Joe Lhota

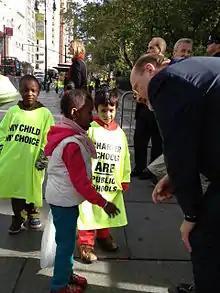
Lhota speaks to a child to march at a School Choice rally across the Brooklyn Bridge along with parents from low income neighborhoods in 2013

Lhota resigned as head of the MTA on December 31, 2012, to explore running for mayor of New York City. On January 17, 2013, he filed paperwork with the New York City Board of Elections and the New York State Board of Elections to formally launch his mayoral campaign.